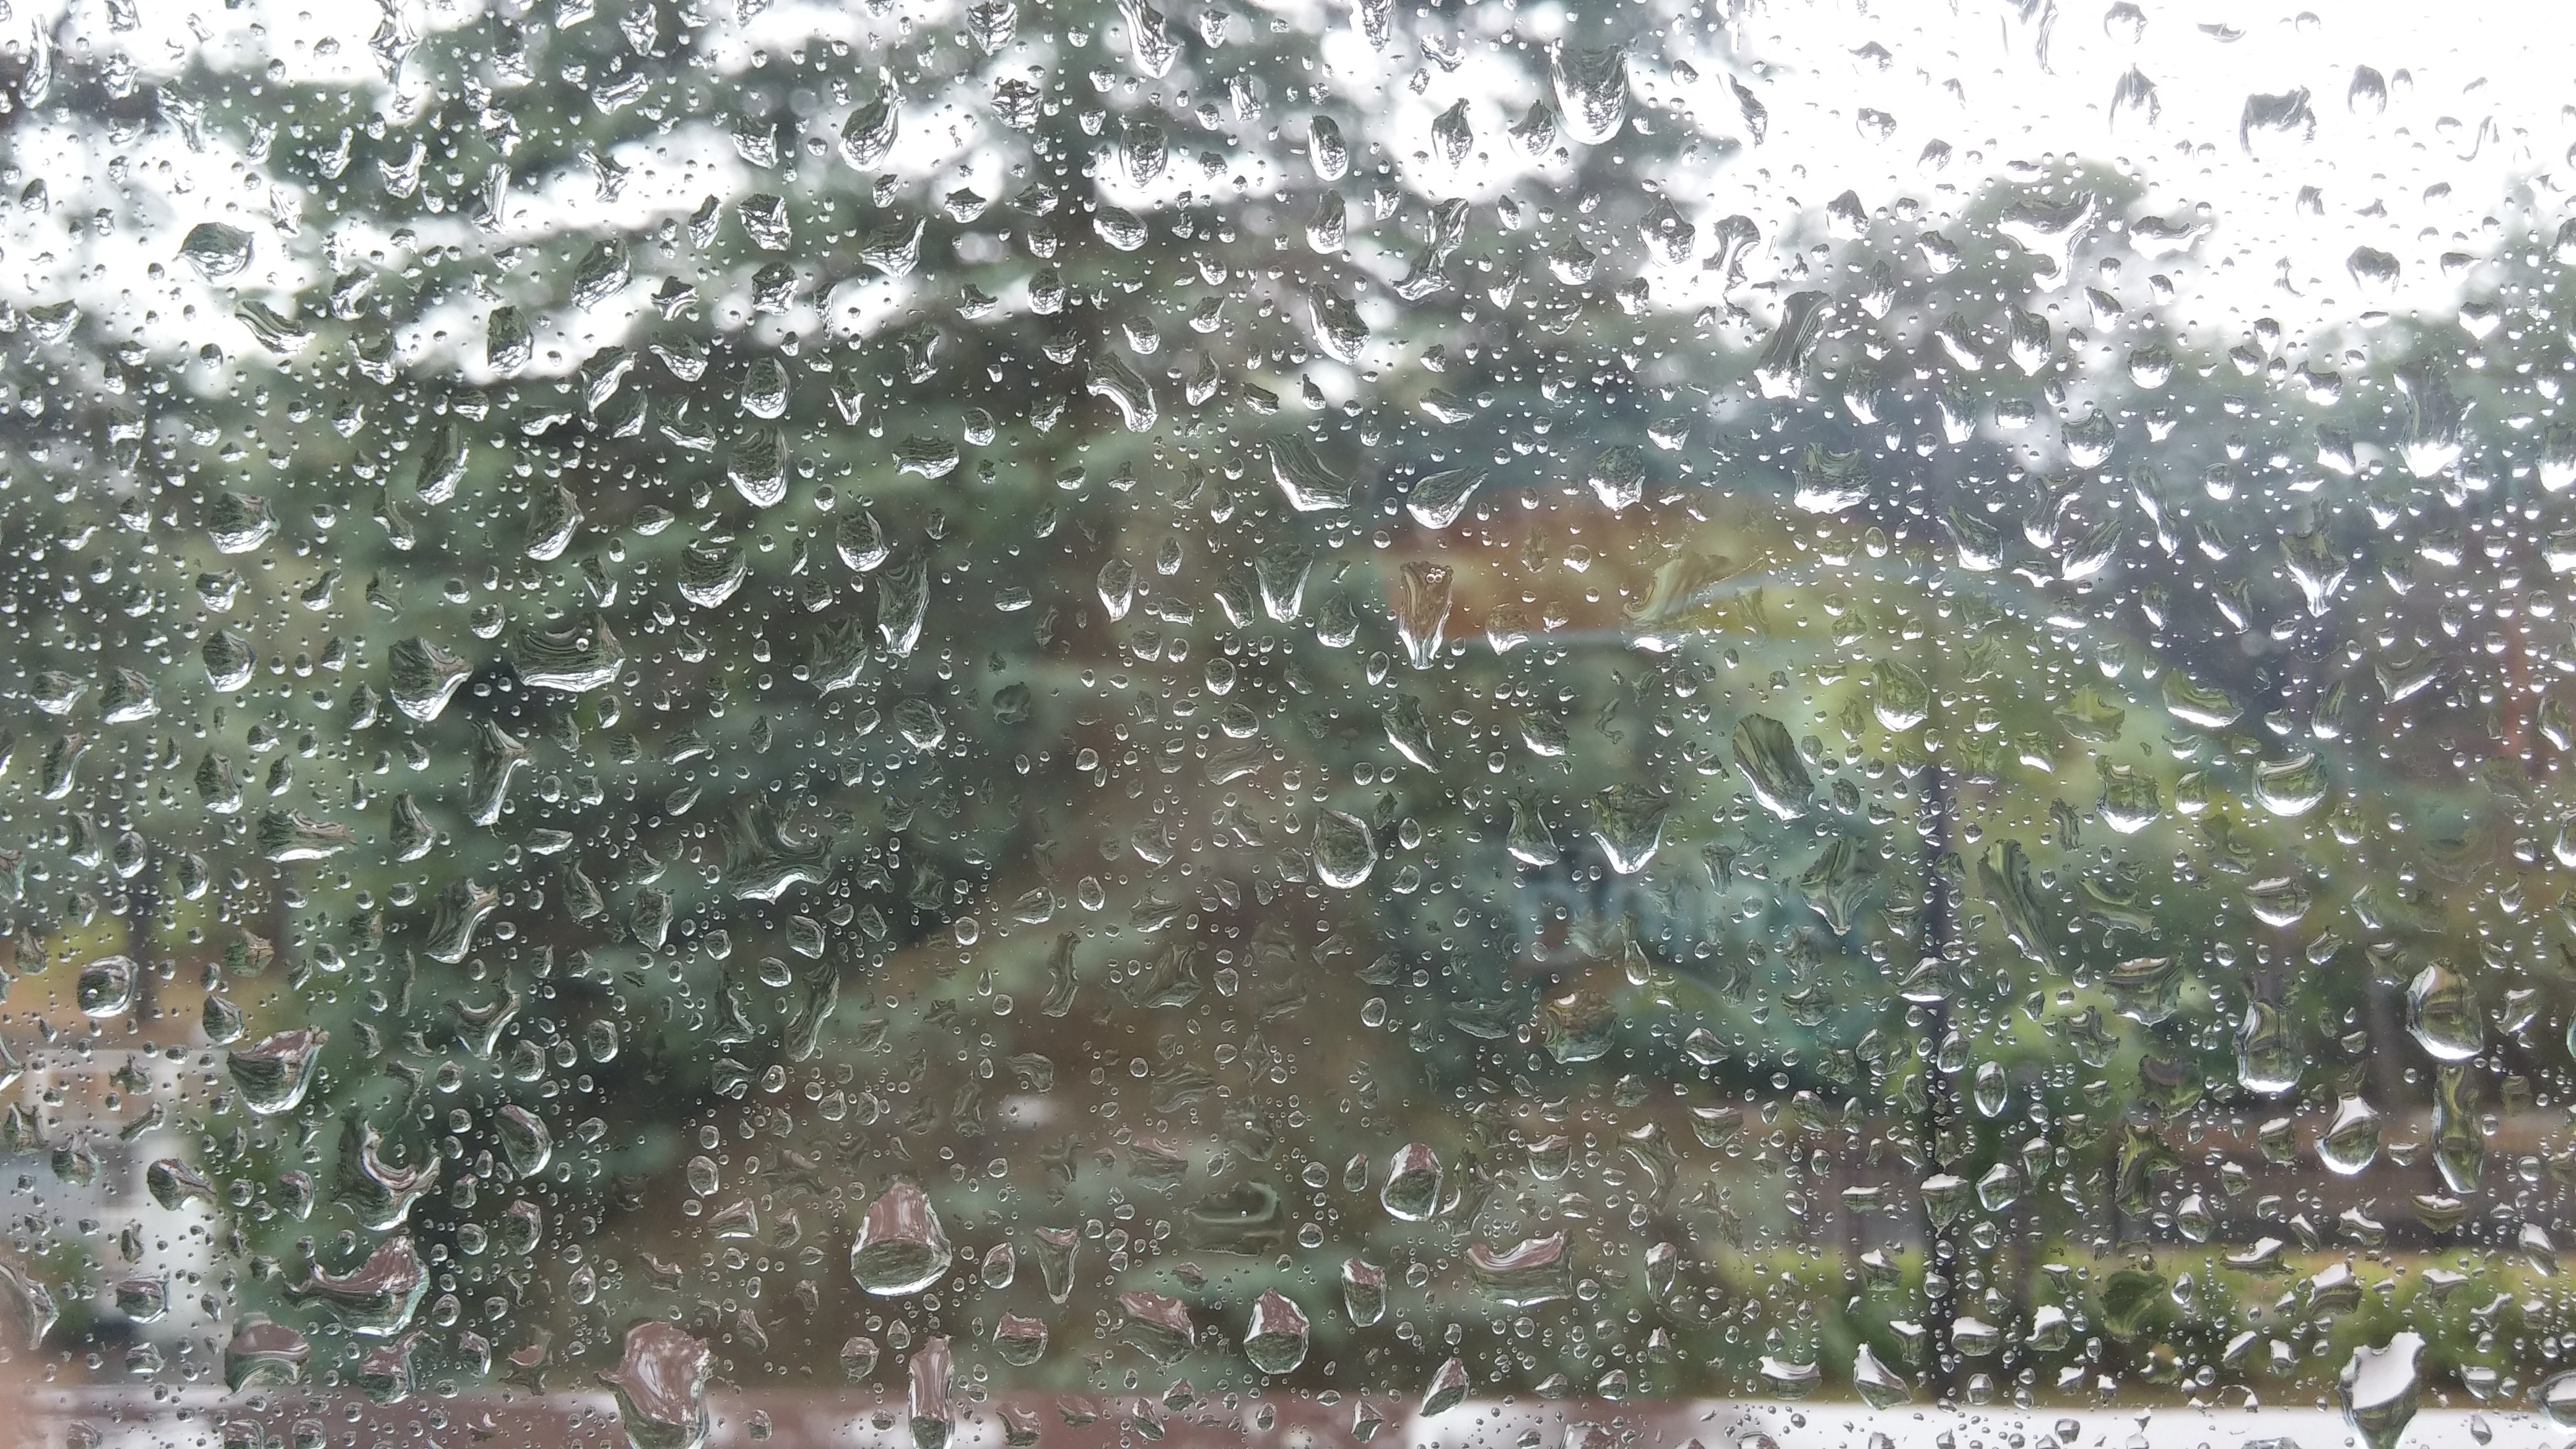
water, snow, rain, frost, wet, weather, loneliness, fast, freezing, sharpness, rain drops, rain and snow mixed, lonely beauty